Wawel Castle

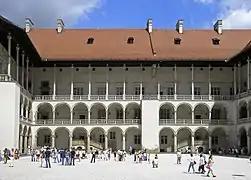
The tiered arcades of Sigismund I the Old in the Polish Renaissance courtyard within Wawel Castle

The reign of the penultimate member of the Jagiellonian dynasty, Sigismund I the Old, was a high point in Wawel fortunes. Following another fire in 1499, from 1507 to 1536, Sigismund rebuilt the royal residence. King Sigismund had spent part of his youth at the court of his brother, King Vladislaus of Hungary and Bohemia in Buda; this court has a small band of Italian artisans pioneering the Renaissance movement, at that time little known outside of Florence. Thus inspired Sigismund took the decision to rebuild in the Renaissance style within the walls of the old castle. A great influence on the king was his second wife, Italian-born Bona Sforza. She brought in the best native and foreign artists including Italian architects, sculptors, and Polish and German decorators, to refurbish the castle into a splendid Renaissance palace.